Palms, Los Angeles

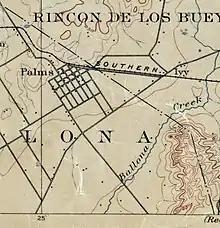
Palms street layout circa 1893

About that time the valley drew the attention of three speculators – Joseph Curtis, Edward H. Sweetser and C.J. Harrison. They paid $40,000 for . They surveyed their land and cut it up, and then they sold it to the new arrivals. They planted 5,000 trees along of graded streets. They named it The Palms, even though they had to bring in palm trees and plant them near the train station. Their first tract map was dated December 26, 1886, which is now considered the birth date of Palms. During this time, the Palms-Southern Pacific Railroad Depot was constructed, serving as one of only two depots between Los Angeles and Santa Monica. It was moved to the Heritage Square Museum in 1976.